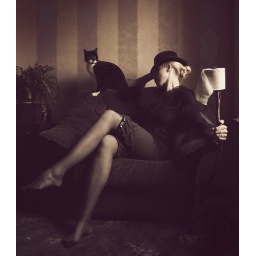
All the girls standing in the line for the bathroom